OPEN Norwich

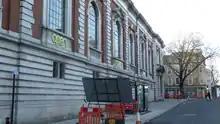

In April 2020, the OPEN Youth Trust went into liquidation. In 2022, it was announced that the building would be taken over by the Norwich University of the Arts.